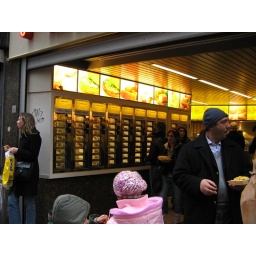
My favourite coin operated fast food stand in the Netherlands!!! Have to eat the mystery meat behind the little glass door